Unfinished Northern Pyramid of Zawyet El Aryan

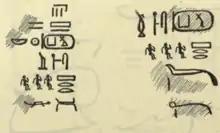
Red-ink inscription with the name of the crews of workmen, 1905 drawing by A. Barsanti.

The main problem is the correct reading of the cartouche name found within at least six ink inscriptions. Whilst the lower and therefore second hieroglyphic sign is certainly a "Ka"-symbol, the first sign is illegible. Unfortunately the excavator, Alessandro Barsanti made no facsimiles of the inscriptions and made rather slipshod hand-drawings instead, so that the first hieroglyph remains indecipherable. As a consequence there are several alternative readings of the cartouche name: Kurt Sethe reads "Nebka" ("His Ka is the lord"), Jean-Philippe Lauer reads "Bik-Ka" ("his Ka is divine"), Peter Kaplony reads "Schena-Ka" ("his Ka is forceful") and Gaston Maspero reads "Nefer-Ka" ("his Ka is beautiful/flawless"). Wolfhart Westendorf even proposes the depiction of a giraffe, an animal that was seen as wise and bedizen with shamanistic powers.